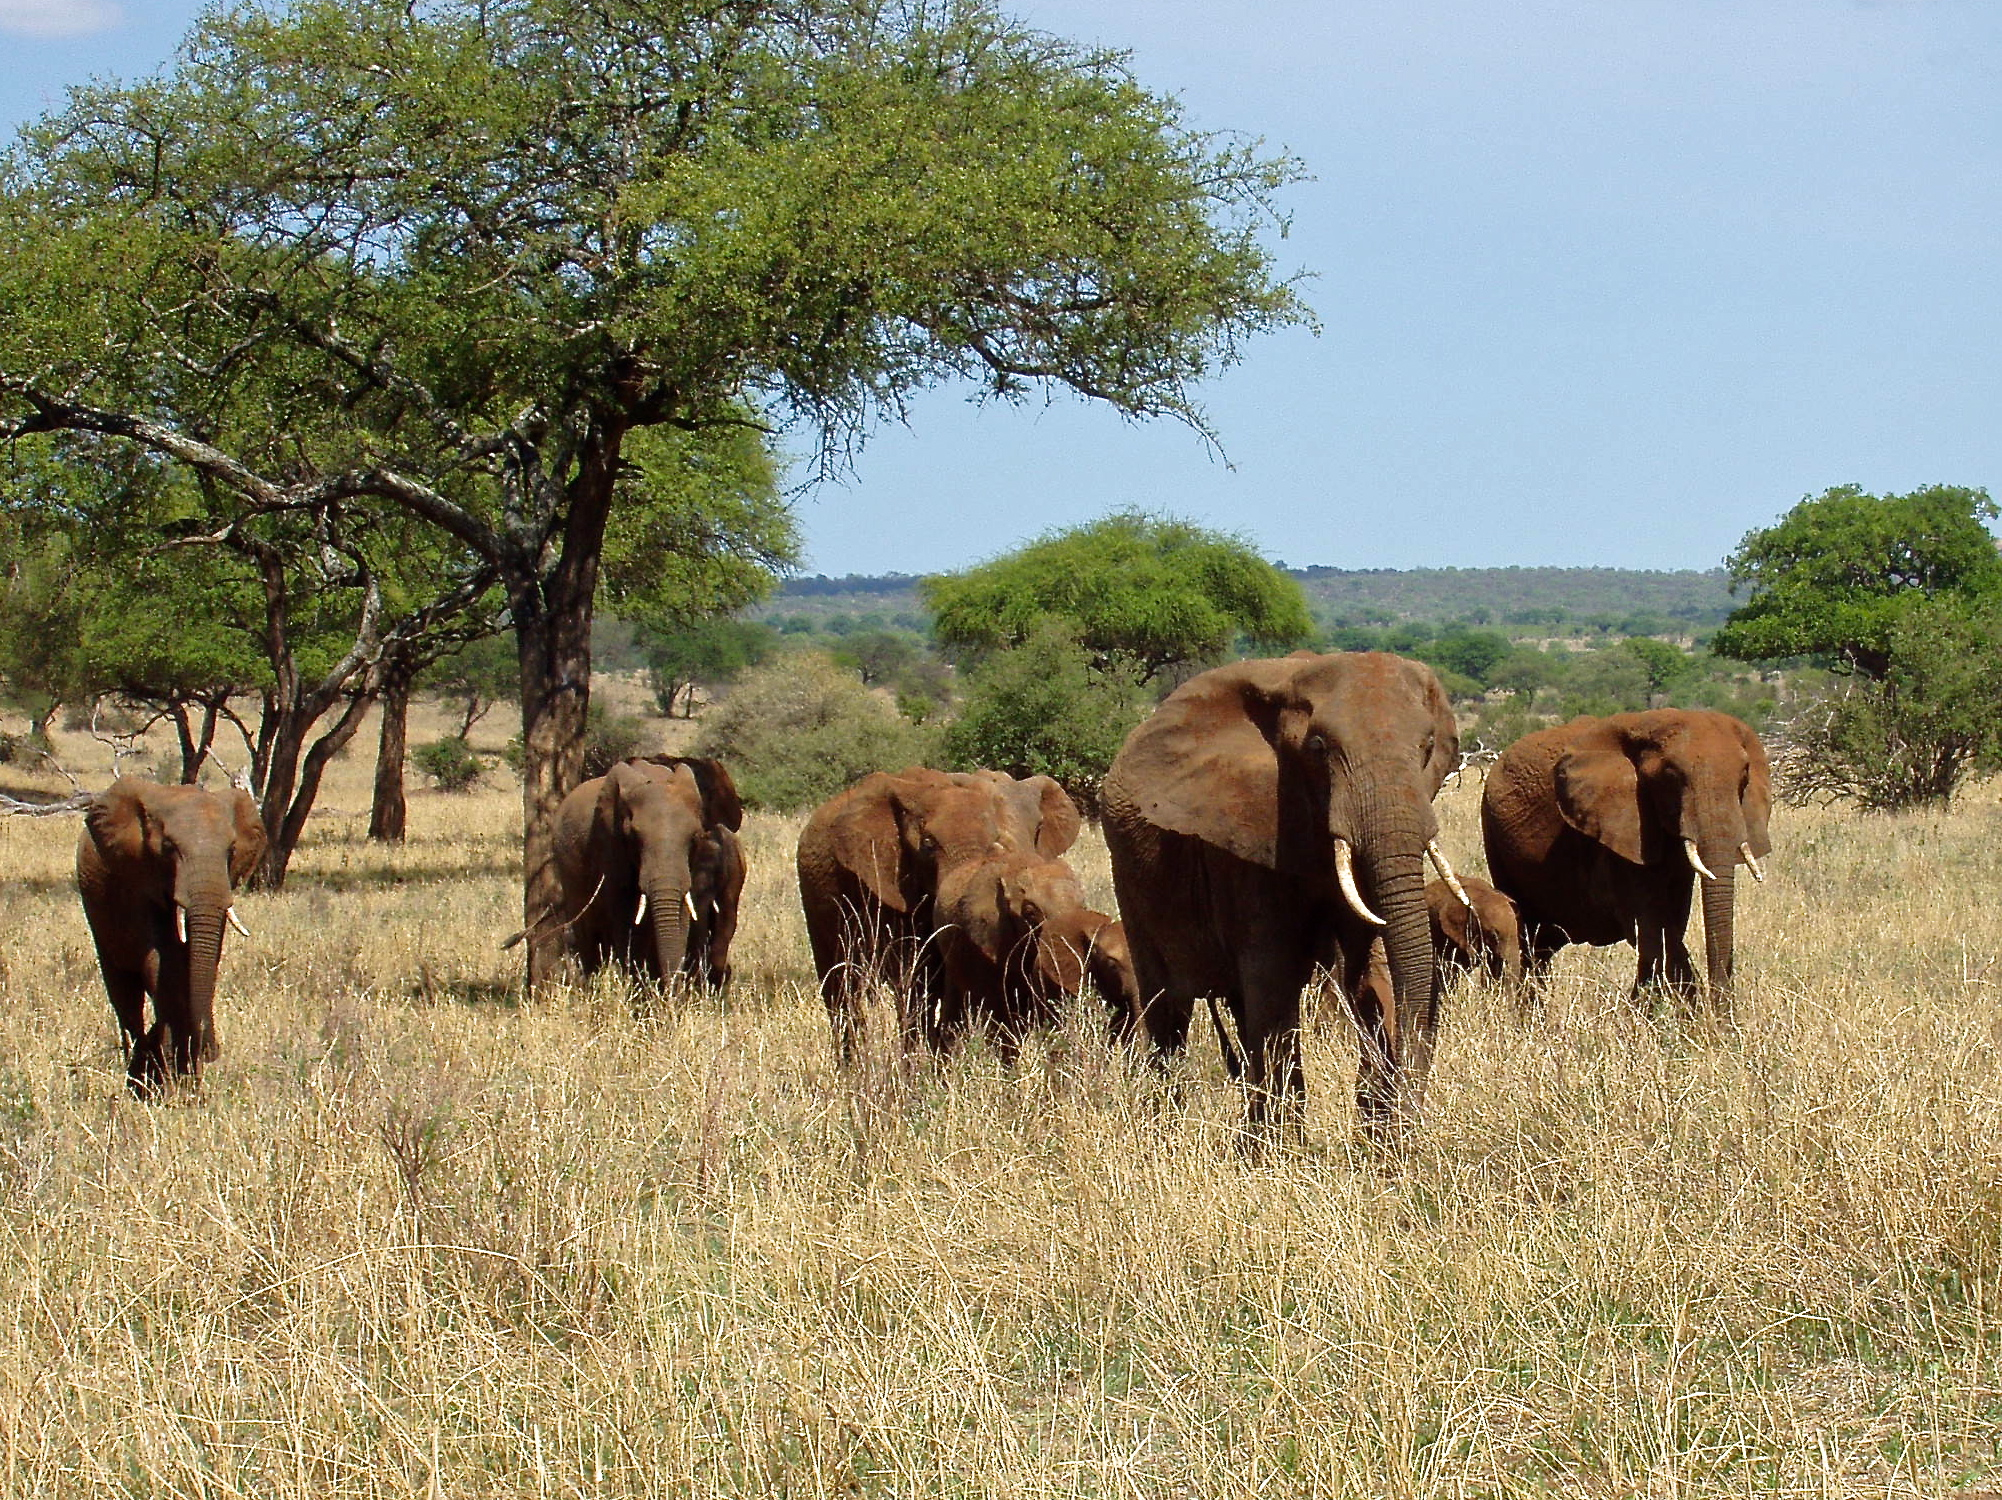
landscape, prairie, adventure, travel, wildlife, wild, herd, pasture, grazing, africa, park, mammal, fauna, savanna, plain, elephant, national, grassland, tanzania, safari, ecosystem, elephants, tarangire, indian elephant, african elephant, cattle like mammal, elephants and mammoths